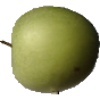
Label: Apple Granny Smith 1